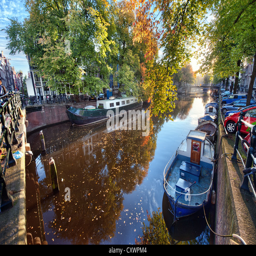
a view along one of many canals early on a morning